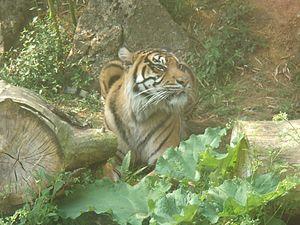
un tigre de Sumatra au Bioparc zoo de Doué-la-Fontaine
Le Bioparc de Doué-la-Fontaine est un parc zoologique français situé en région Pays de la Loire, dans le département de Maine-et-Loire, sur le territoire de la commune rurale de Doué-la-Fontaine, à une vingtaine de kilomètres de Saumur. Il s'est appelé Zoo des Minières de sa création par Louis Gay en 1961 jusque dans les années 1980, puis a été connu sous le nom de Zoo de Doué-la-Fontaine. En 2011, il prend le nom de Bioparc à l'occasion des 50 ans du parc. Propriété de la famille Gay, qui possède aussi le Zoo des Sables en Vendée, il est dirigé par Pierre et François Gay, fils et petit-fils du fondateur.